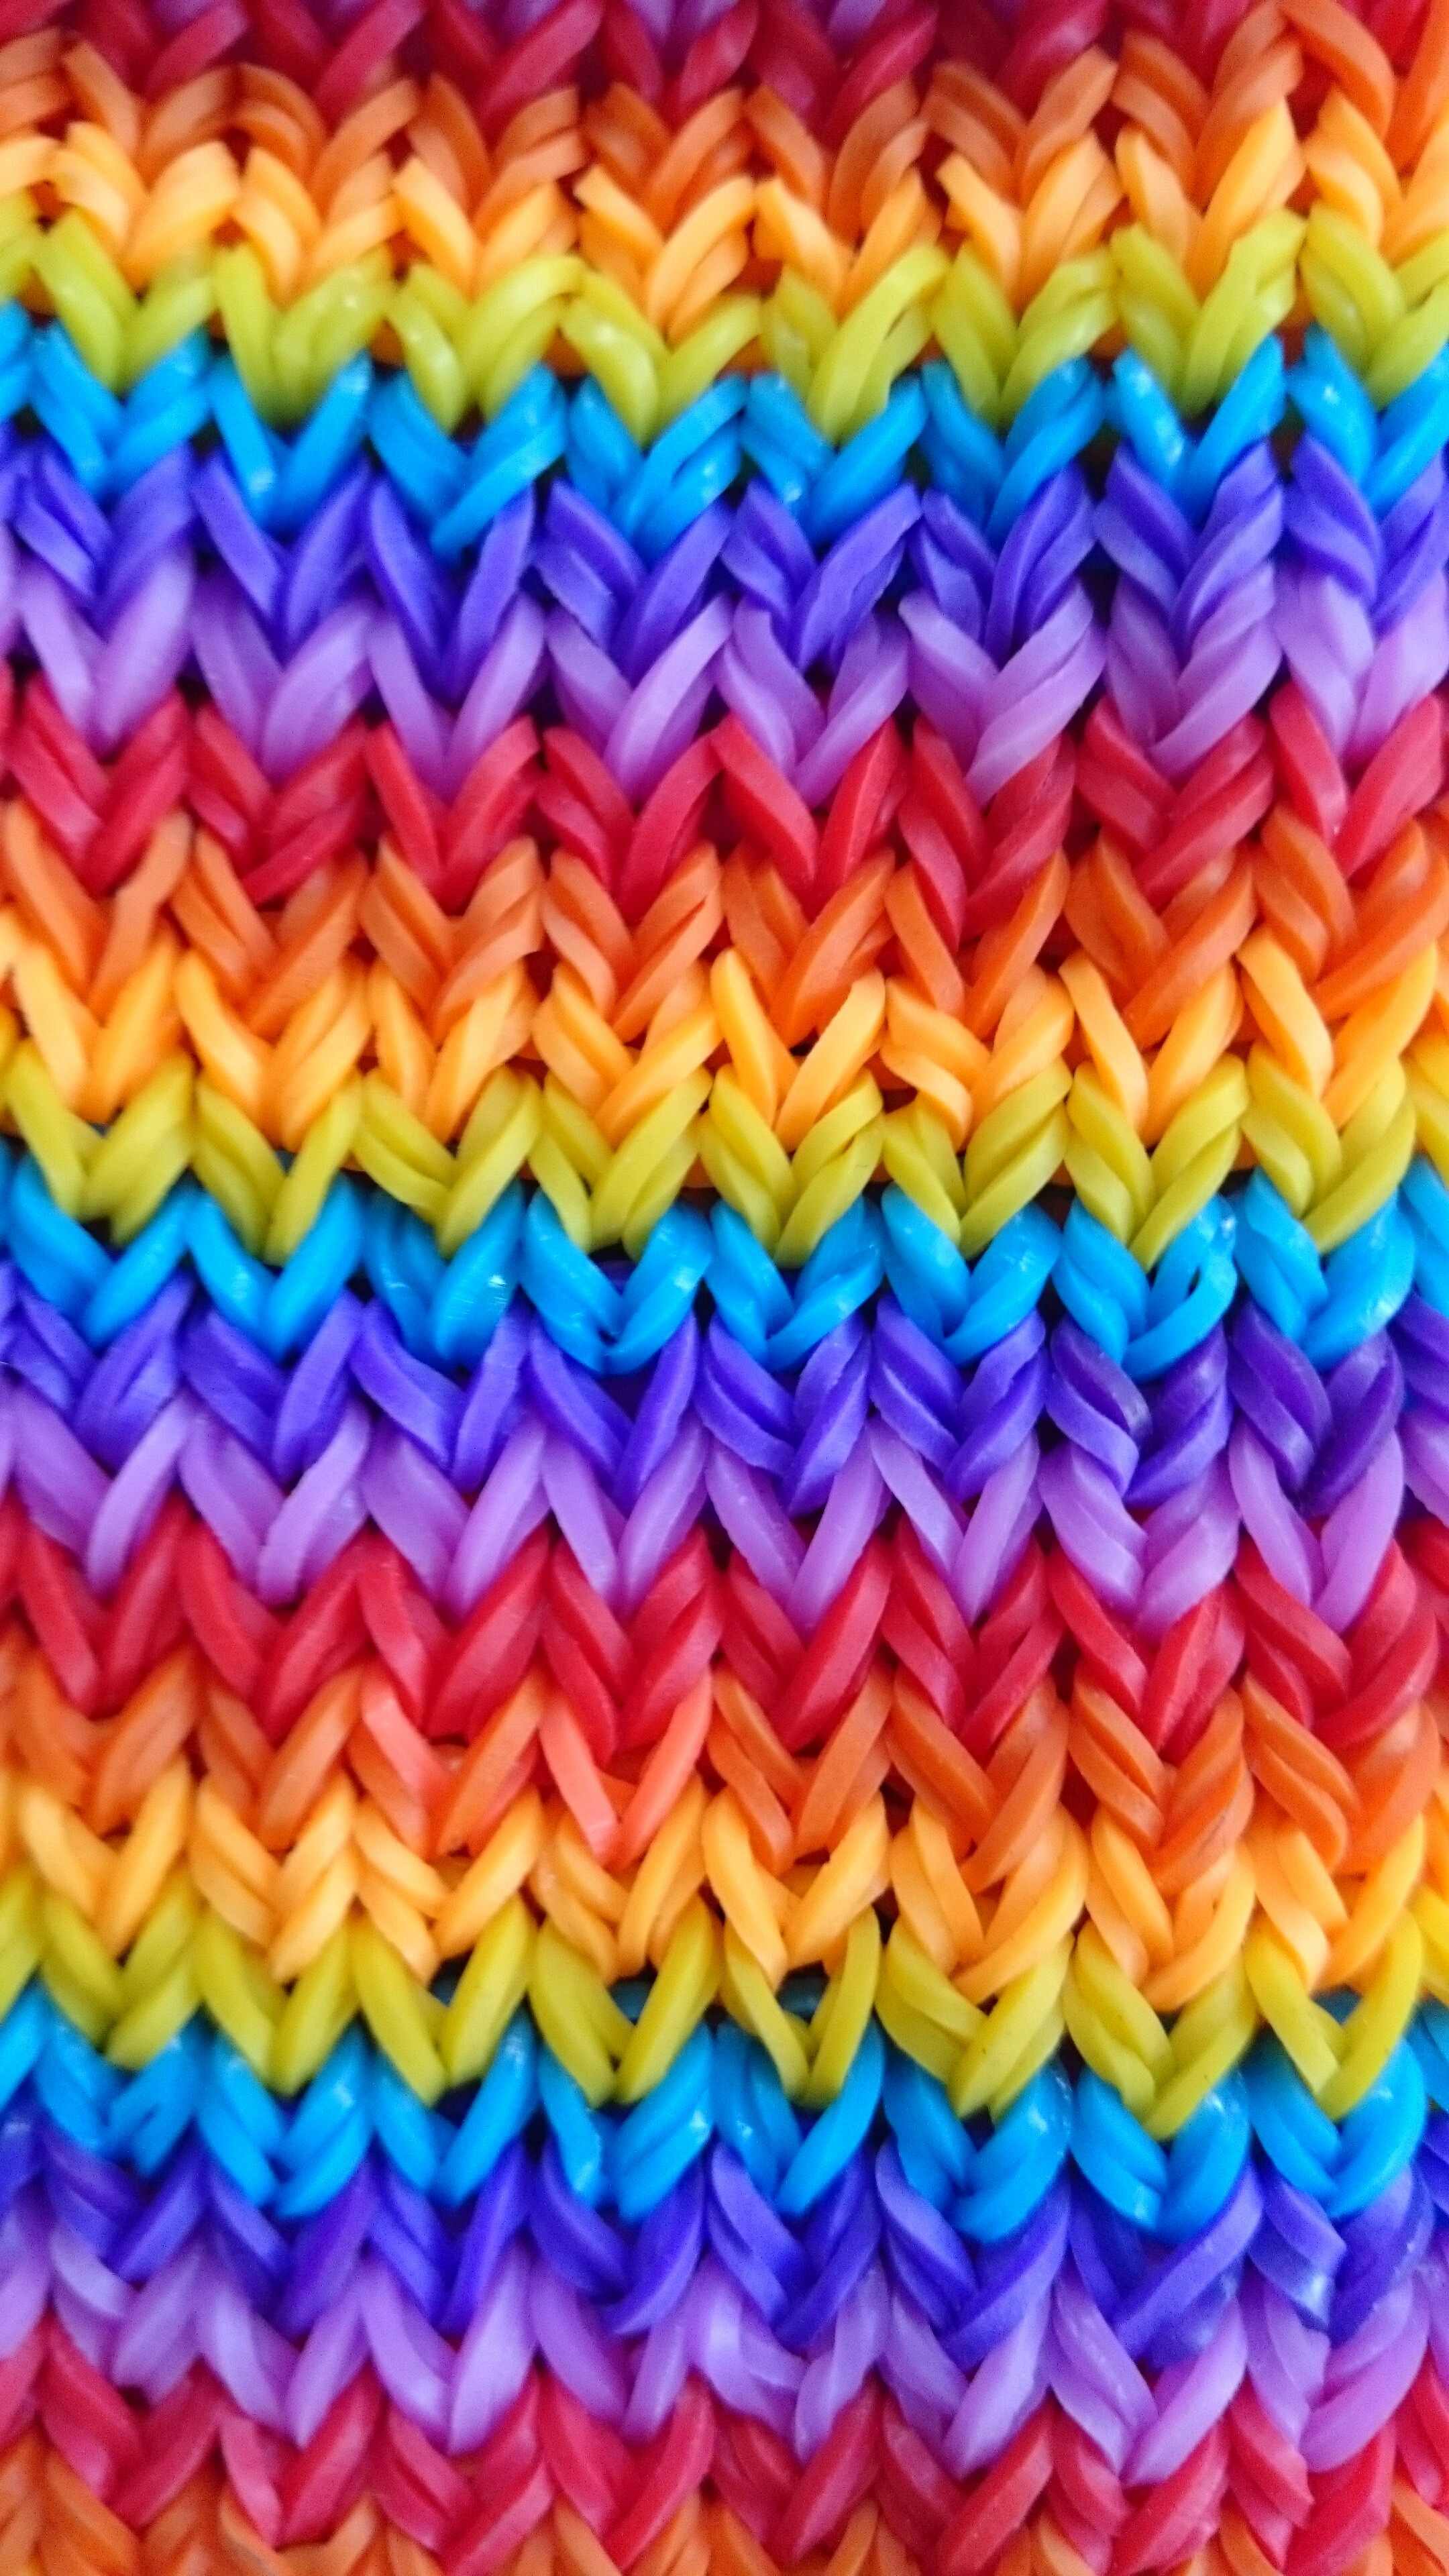
abstract, structure, texture, pattern, red, color, contrast, blue, yellow, close, material, braid, crochet, textile, art, design, decorative, wattle, woven, hand labor, varied, rainbow colors, evenly